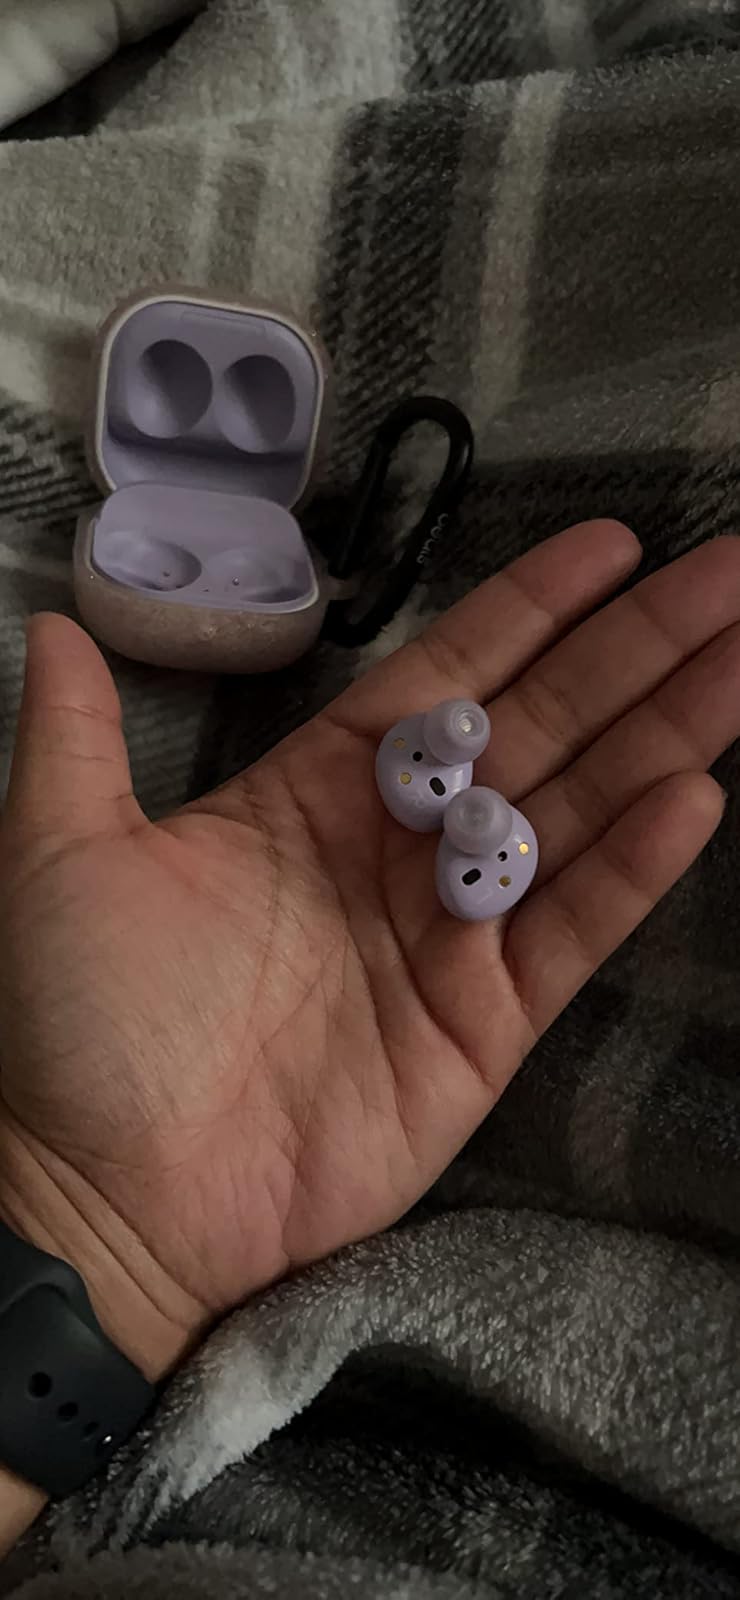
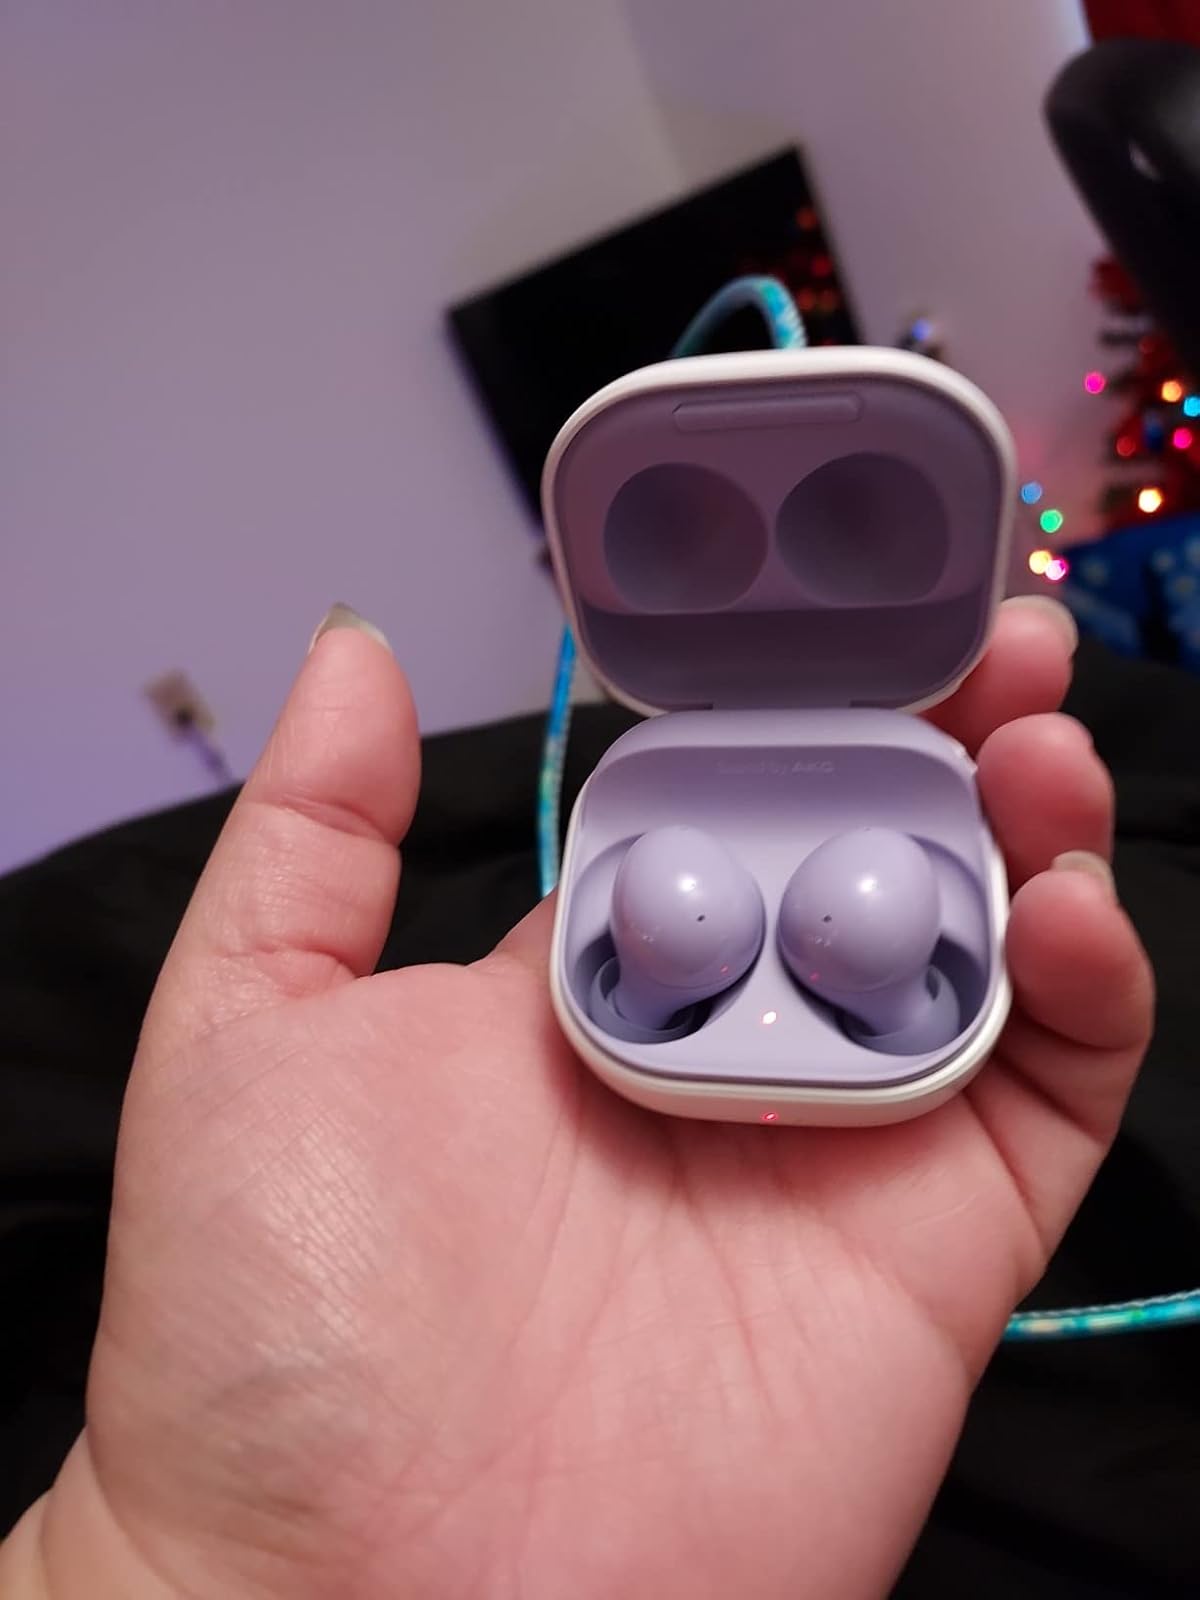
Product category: earbuds
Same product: yes